European Federation for Welding, Joining and Cutting

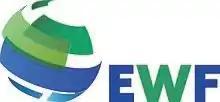
EWF - the European Federation for Welding, Joining and Cutting

The European Federation for Welding, Joining and Cutting (EWF) is an organization dedicated to education, training, qualification and certification in the field of welding and related technologies.